Pocatello, Idaho

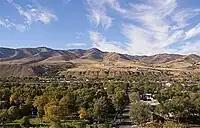
Western Pocatello in 2009,from Red Hill on the ISU campus

According to Pocatello's 2023 Comprehensive Annual Financial Report, the top employers in the city are: